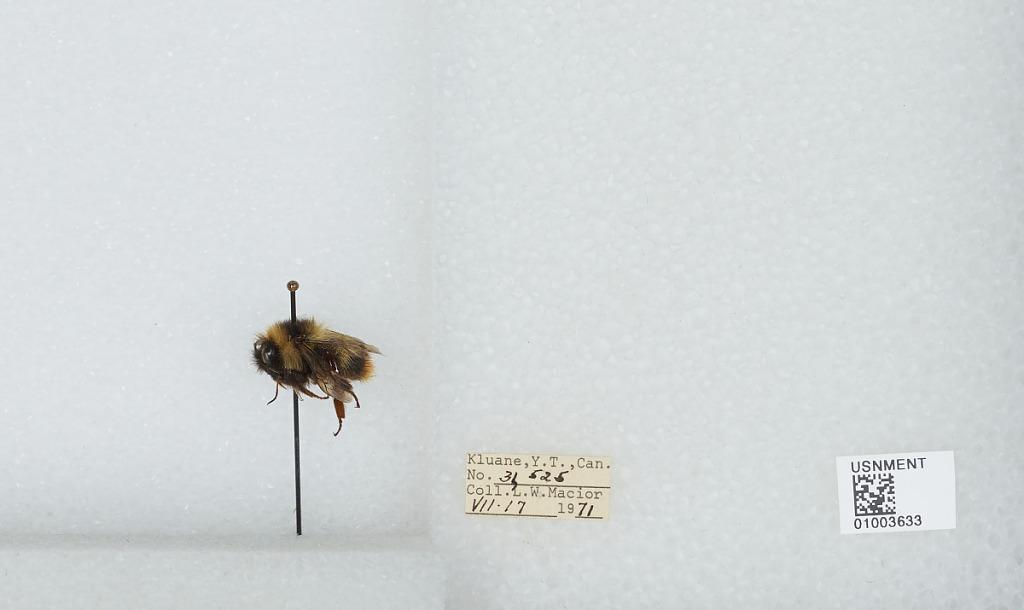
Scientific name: Bombus (Pyrobombus) frigidus Smith
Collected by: L. Macior
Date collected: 1971-7-17
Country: Canada
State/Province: Yukon Territory
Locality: Kluane
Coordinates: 60.75, -139.5